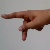
The image shows a hand gesture representing the letter 'P' in Indian Sign Language.